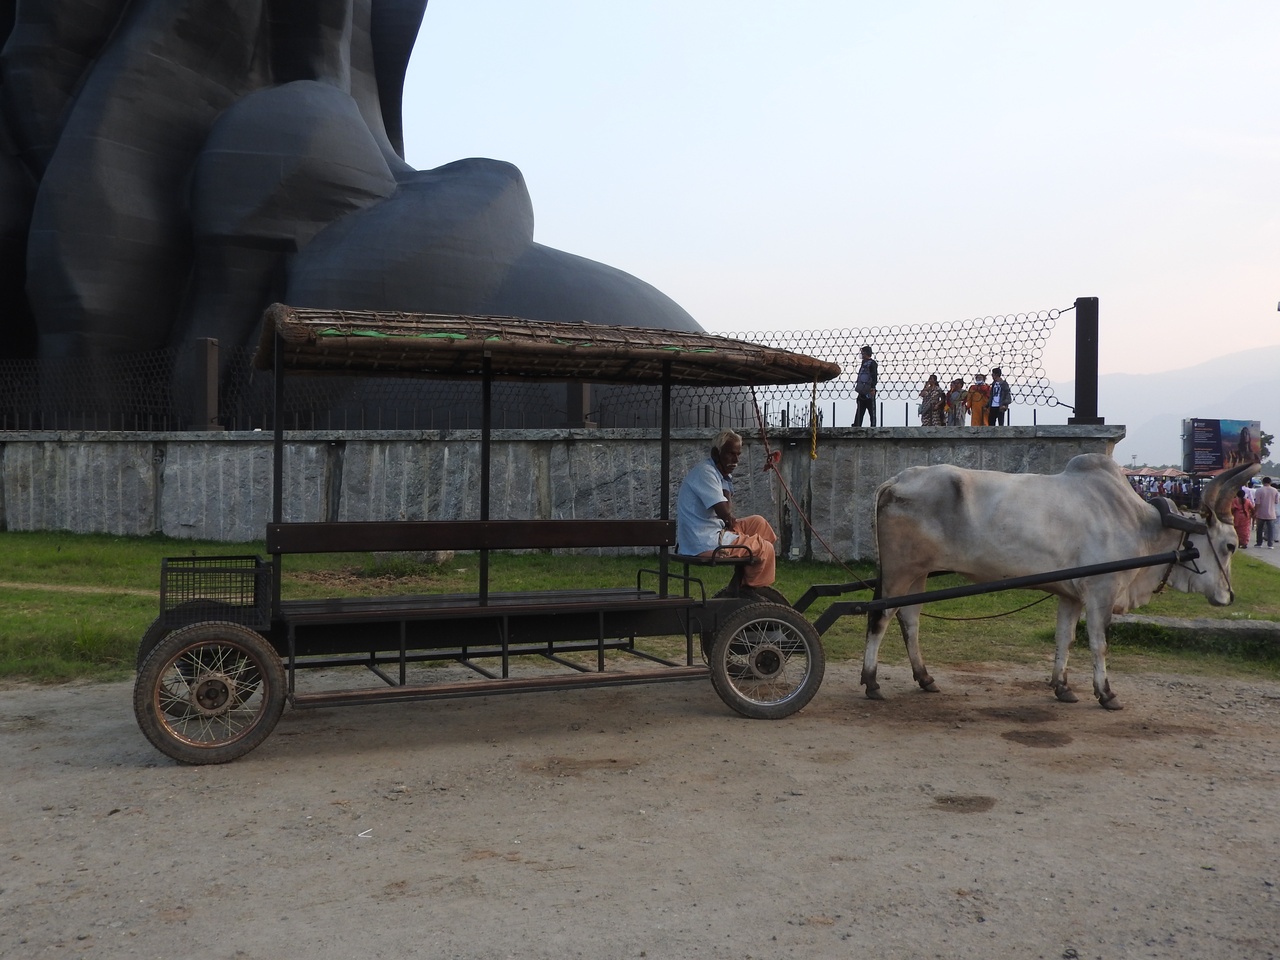
மாட்டு வண்டி.